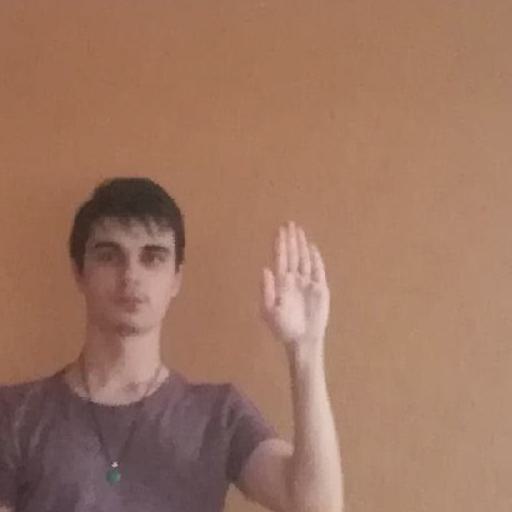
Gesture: stop